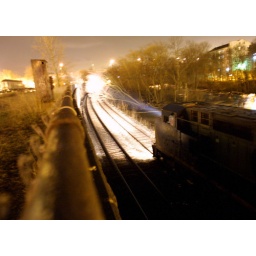
A tree had fallen over onto the train tracks after a bad windstorm in Kent, Ohio.